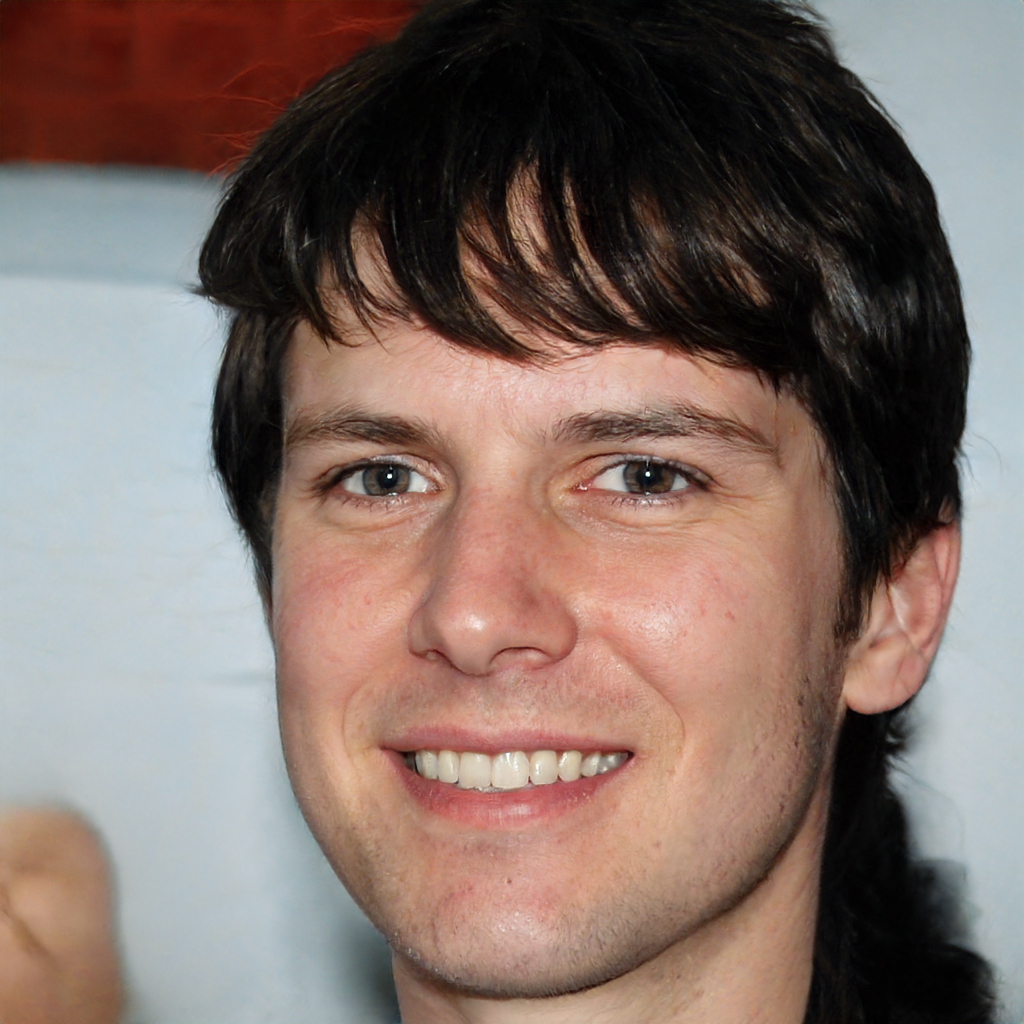
Gender: Male